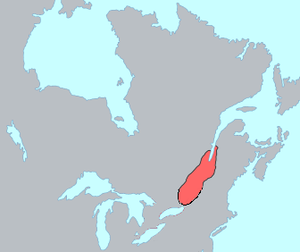
Les Iroquoiens du Saint-Laurent vivaient, jusqu'à la fin du XVIᵉ siècle, le long du fleuve Saint-Laurent au Québec et en Ontario, Canada, et dans l'État de New York, États-Unis.
Le laurentien fut une langue iroquoienne parlée jusqu'au milieu du XVIᵉ siècle par les Iroquoiens du Saint-Laurent le long du fleuve Saint-Laurent au Québec et en Ontario, Canada.